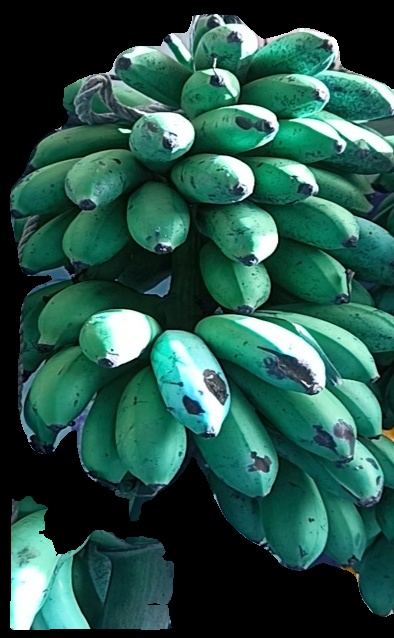
Variety: rasbale
Grade: grade2